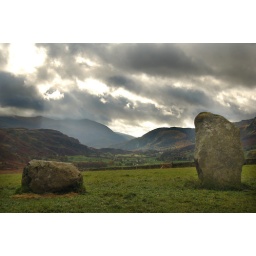
2 formidable stones on the far side of Castlerigg stand guard over the vista watching the sunlight shine through the clouds